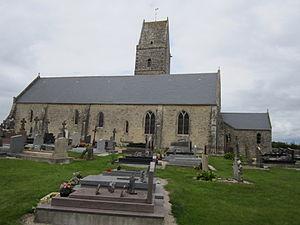
église Saint-Pair de fr:Morville (Manche)
Morville est une commune française, située dans le département de la Manche en région Normandie, peuplée de 272 habitants.